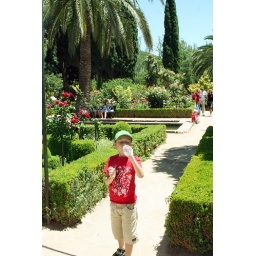
Even in paradise, water comes in plastic bottles